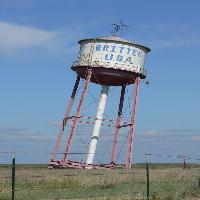
Weather: sun or clear